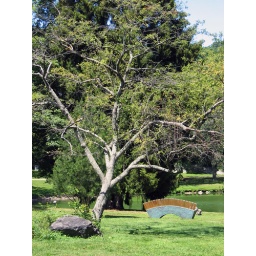
sitting by the lake